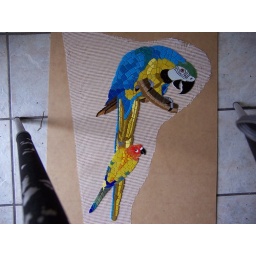
Had to sneak in a couple of family members. Vitreous glass tiles and stained glass. Eyes are glass bird eyes